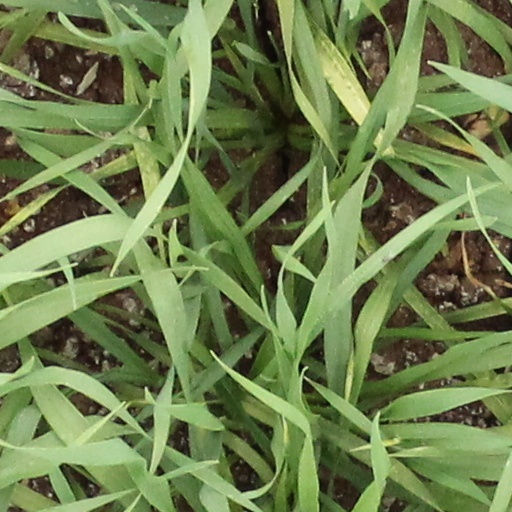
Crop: wheat